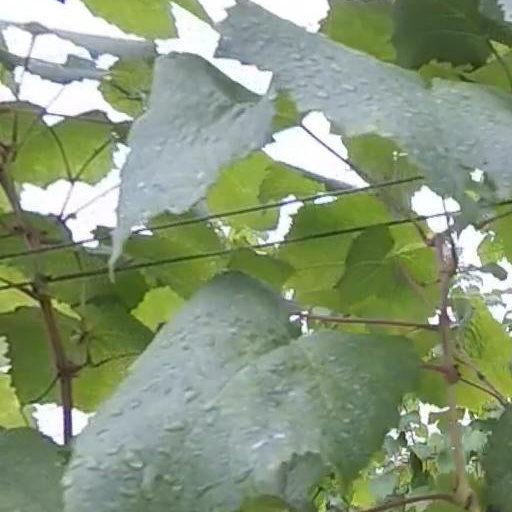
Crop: grape